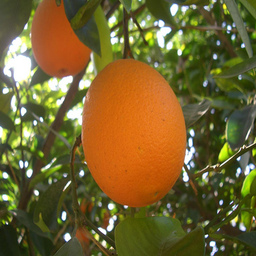
Label: peels